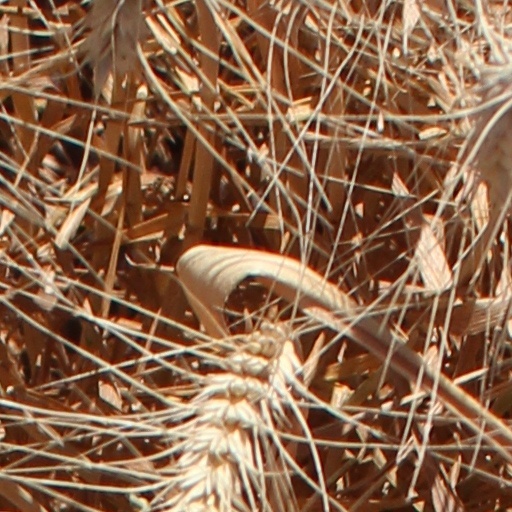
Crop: wheat